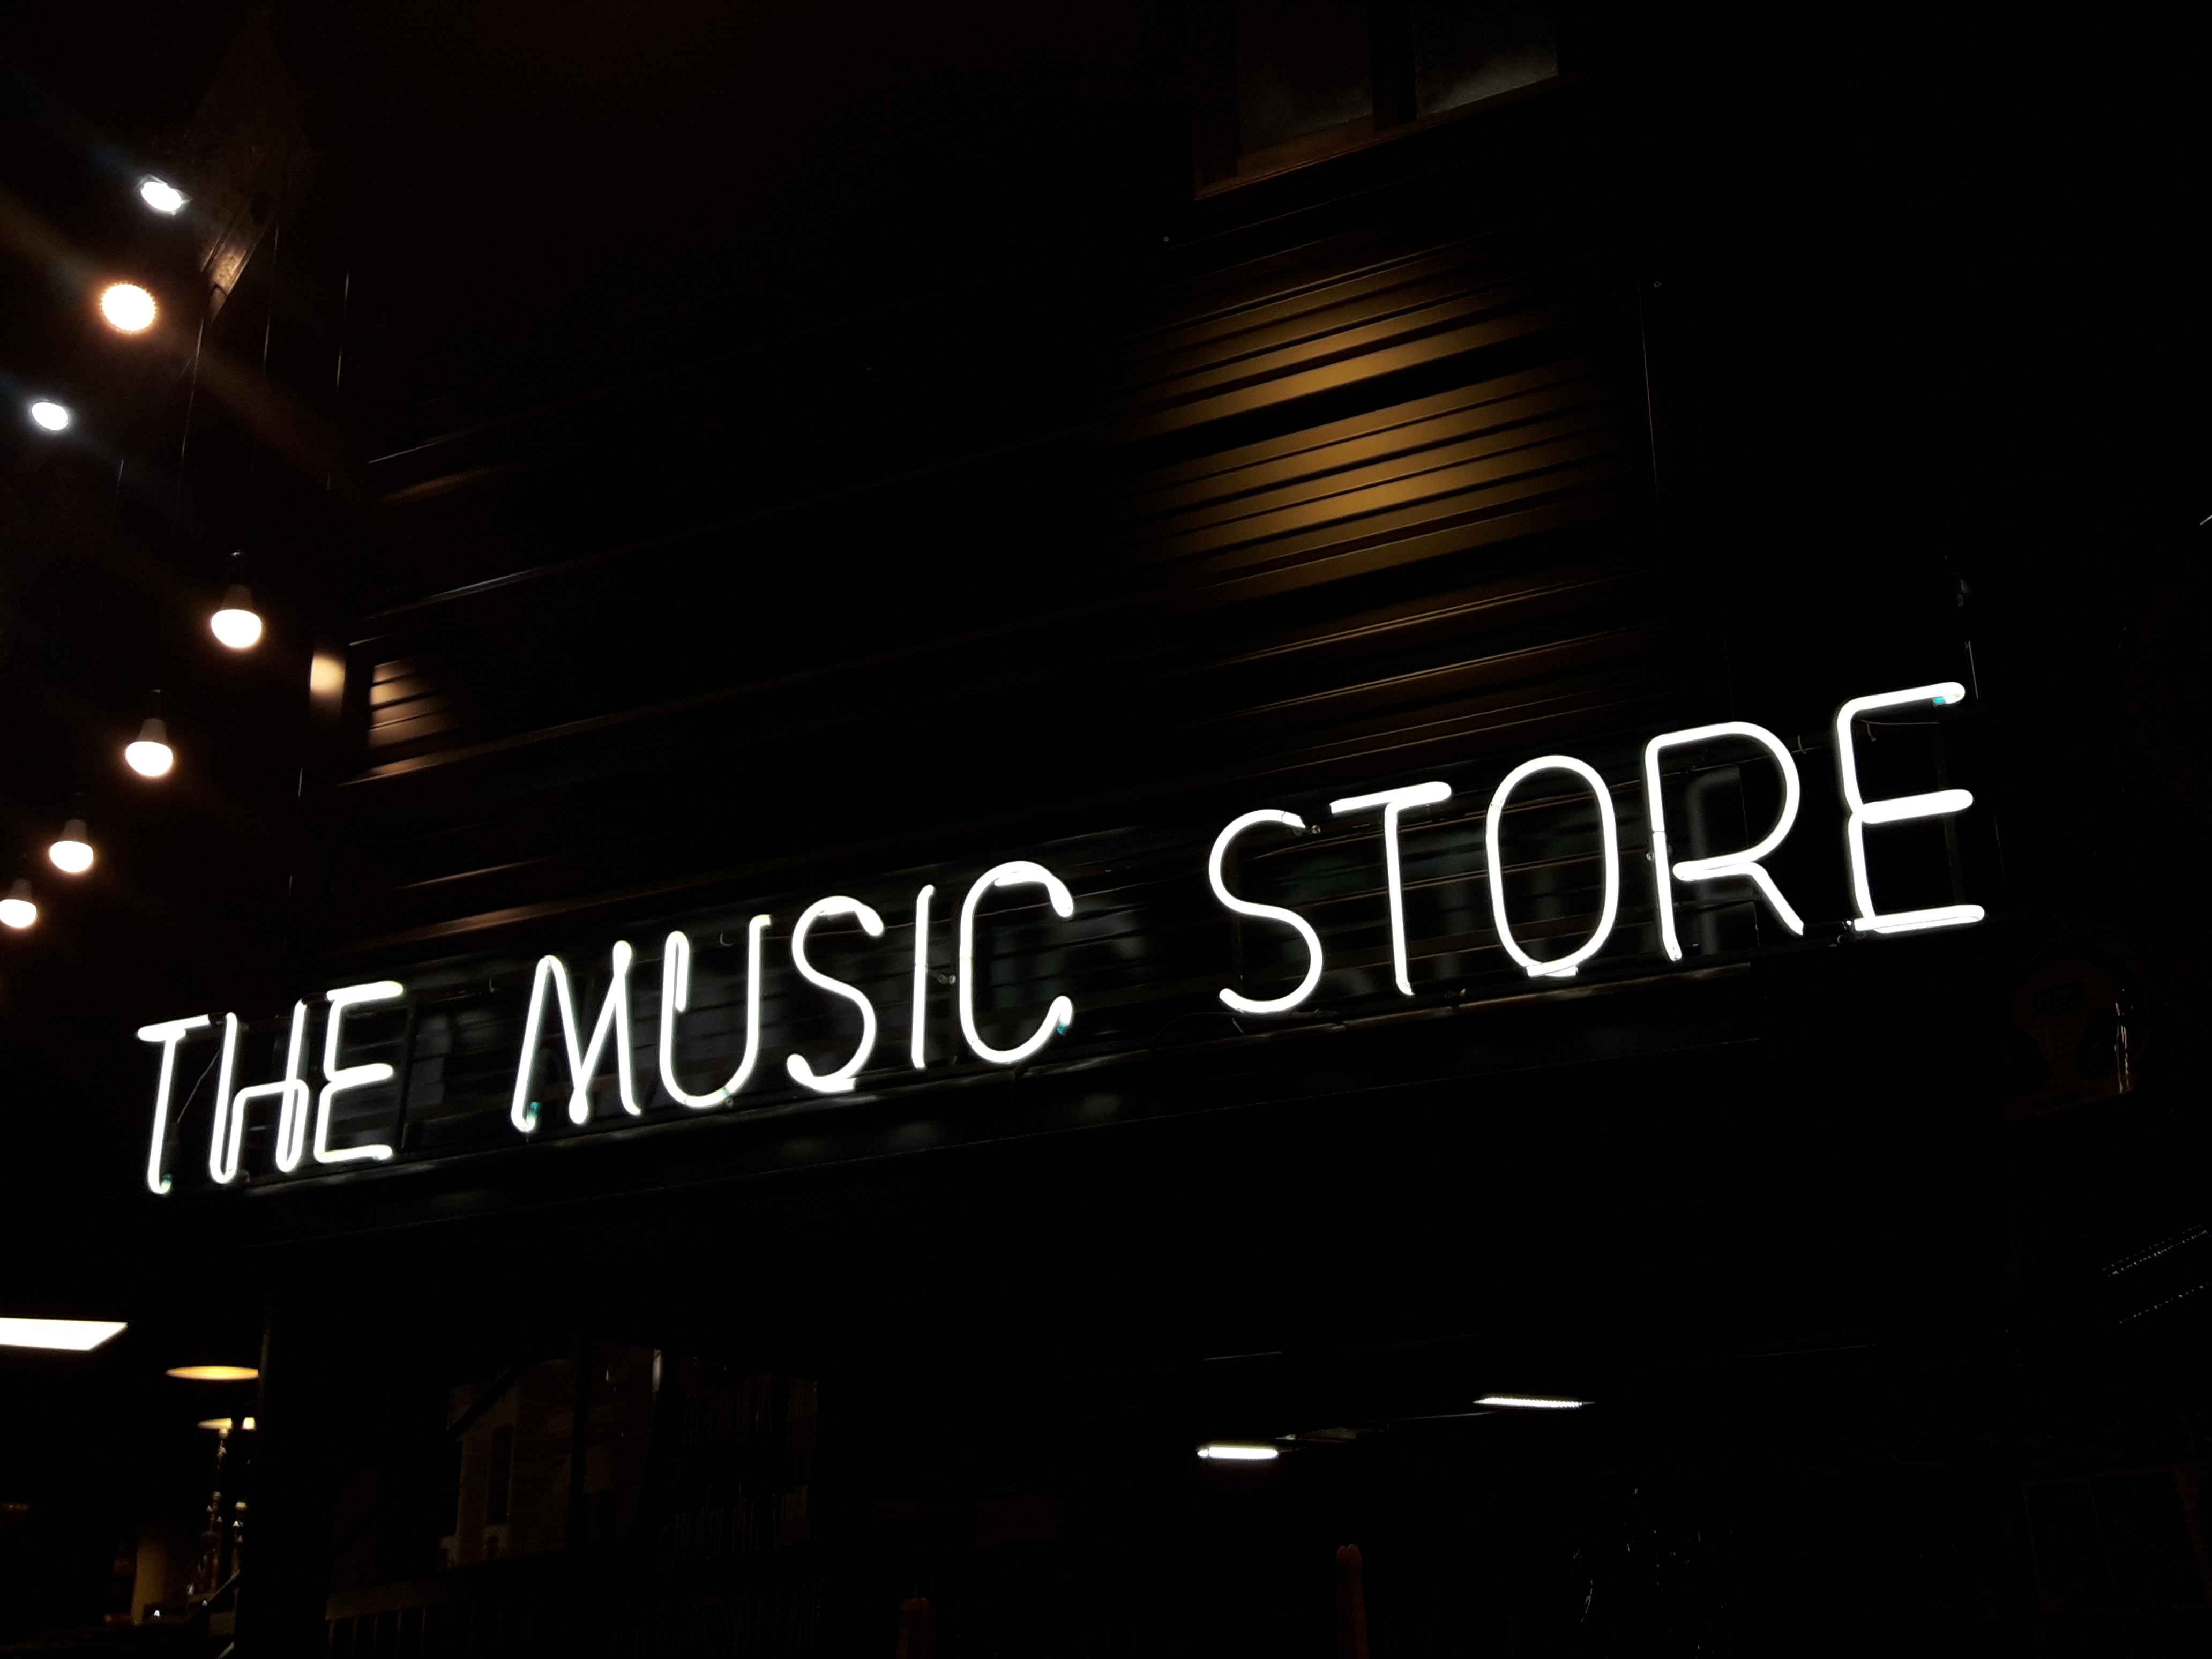
light, sky, night, darkness, signage, lighting, neon, neon sign, font, midnight, computer wallpaper